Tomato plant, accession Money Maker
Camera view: vertical (180 deg); turntable rotation: 0 degrees
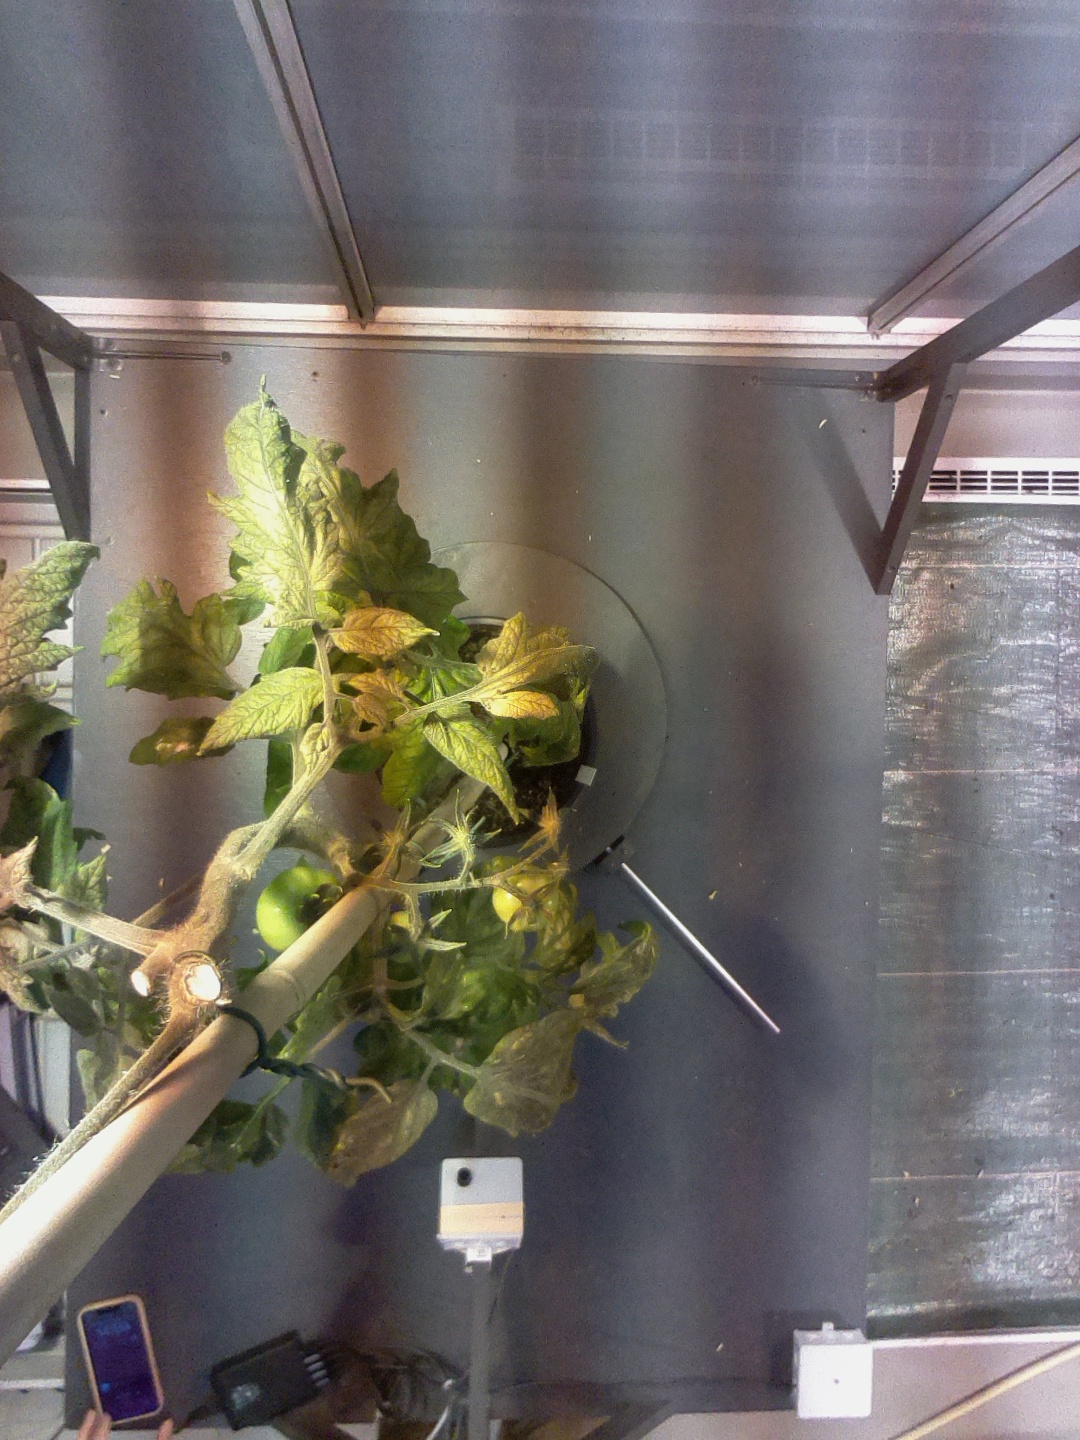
BBCH growth stage 75: 50%-60% of final fruit size